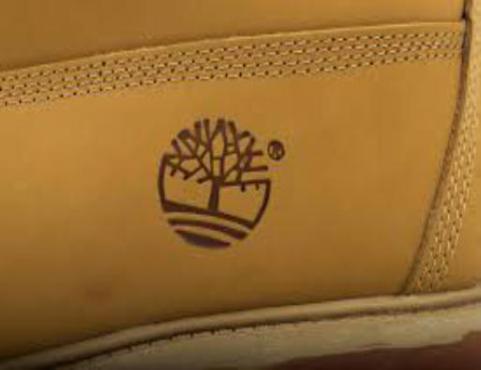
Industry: Clothes